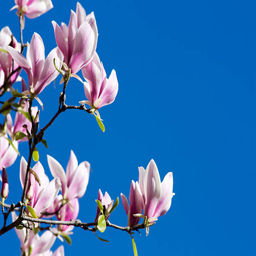
a beautiful pink magnolia flowers in full bloom